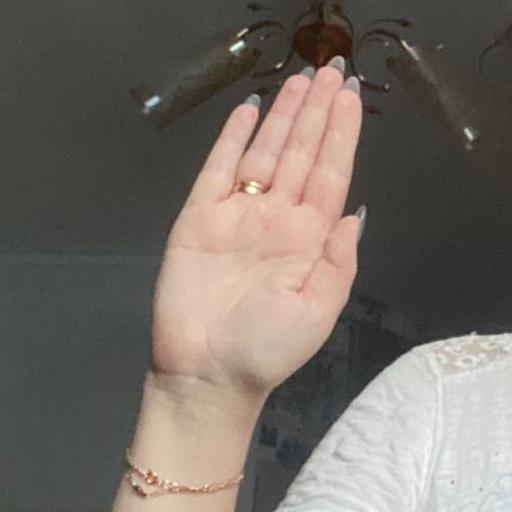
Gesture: stop